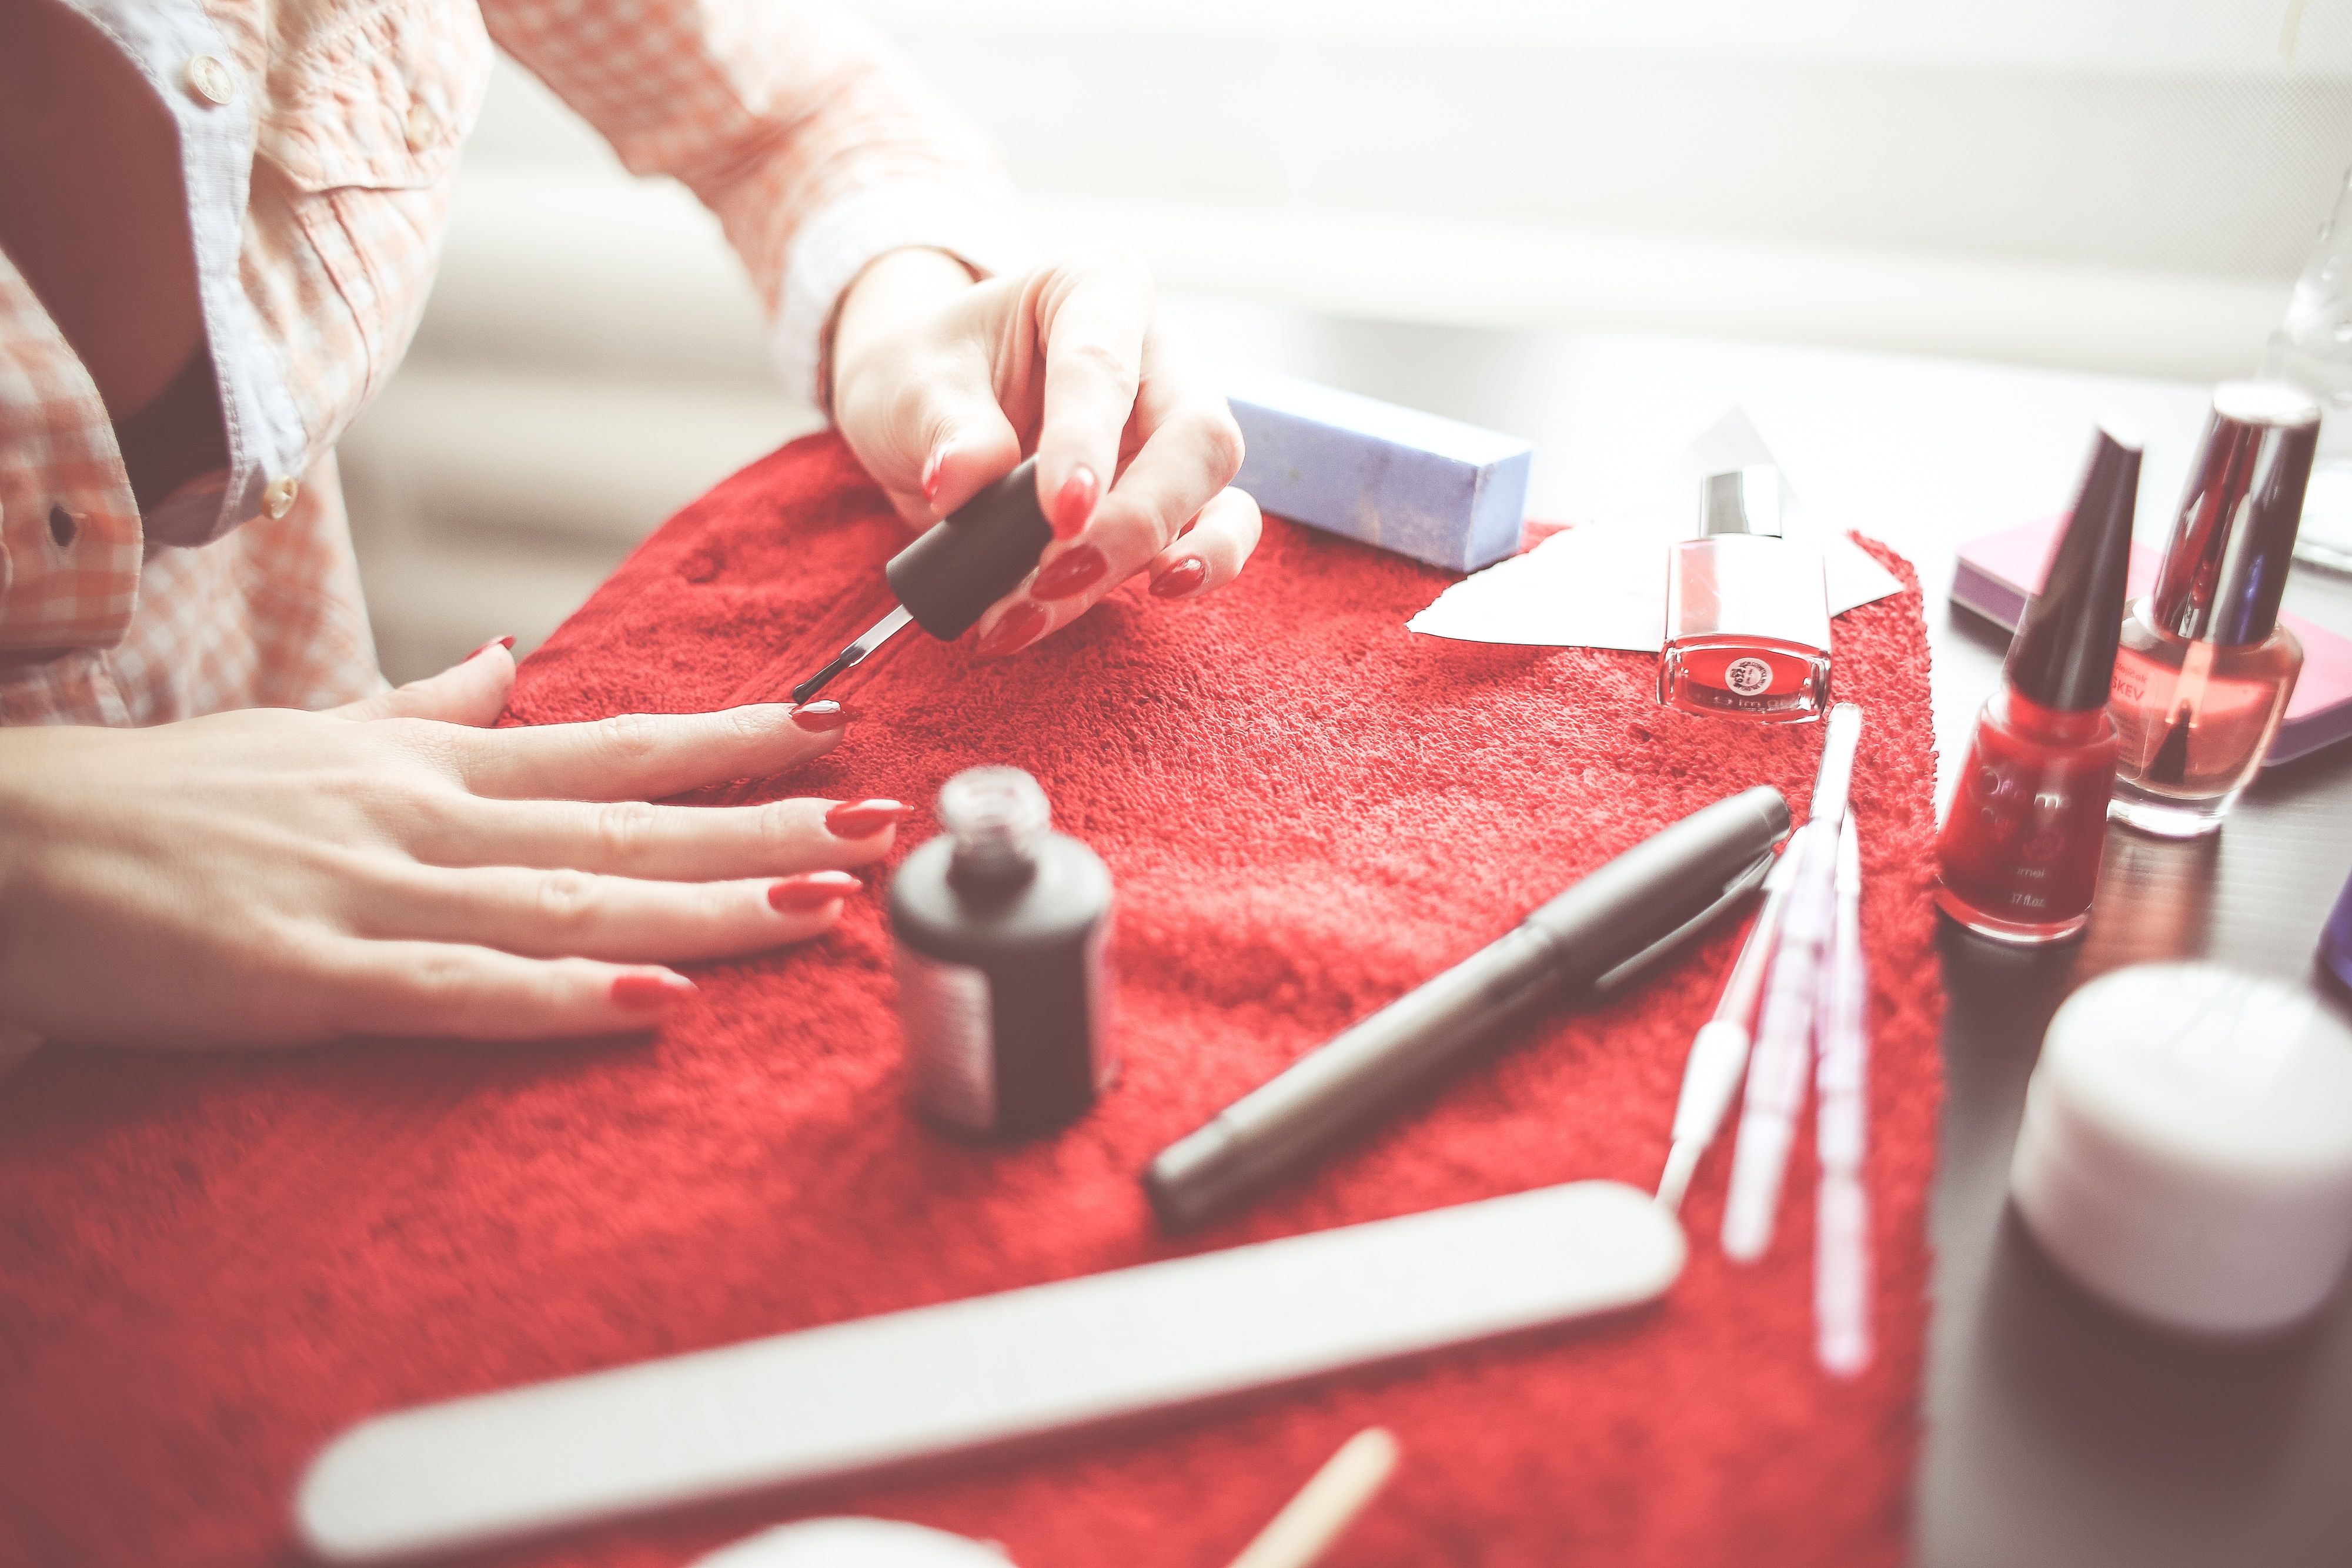
hand, girl, woman, female, red, makeup, date, art, nails, she, polish, her, get ready